Youku

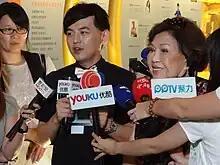
Mickey Huang and Zhou Yo at Golden Bell Awards 50th Anniversary Exhibition

Youku Tudou Inc. (formerly Youku Inc.), doing business as Youku, is a video streaming service and former video sharing website based in Beijing, China. It operates as a subsidiary of Alibaba Group Holding Limited.